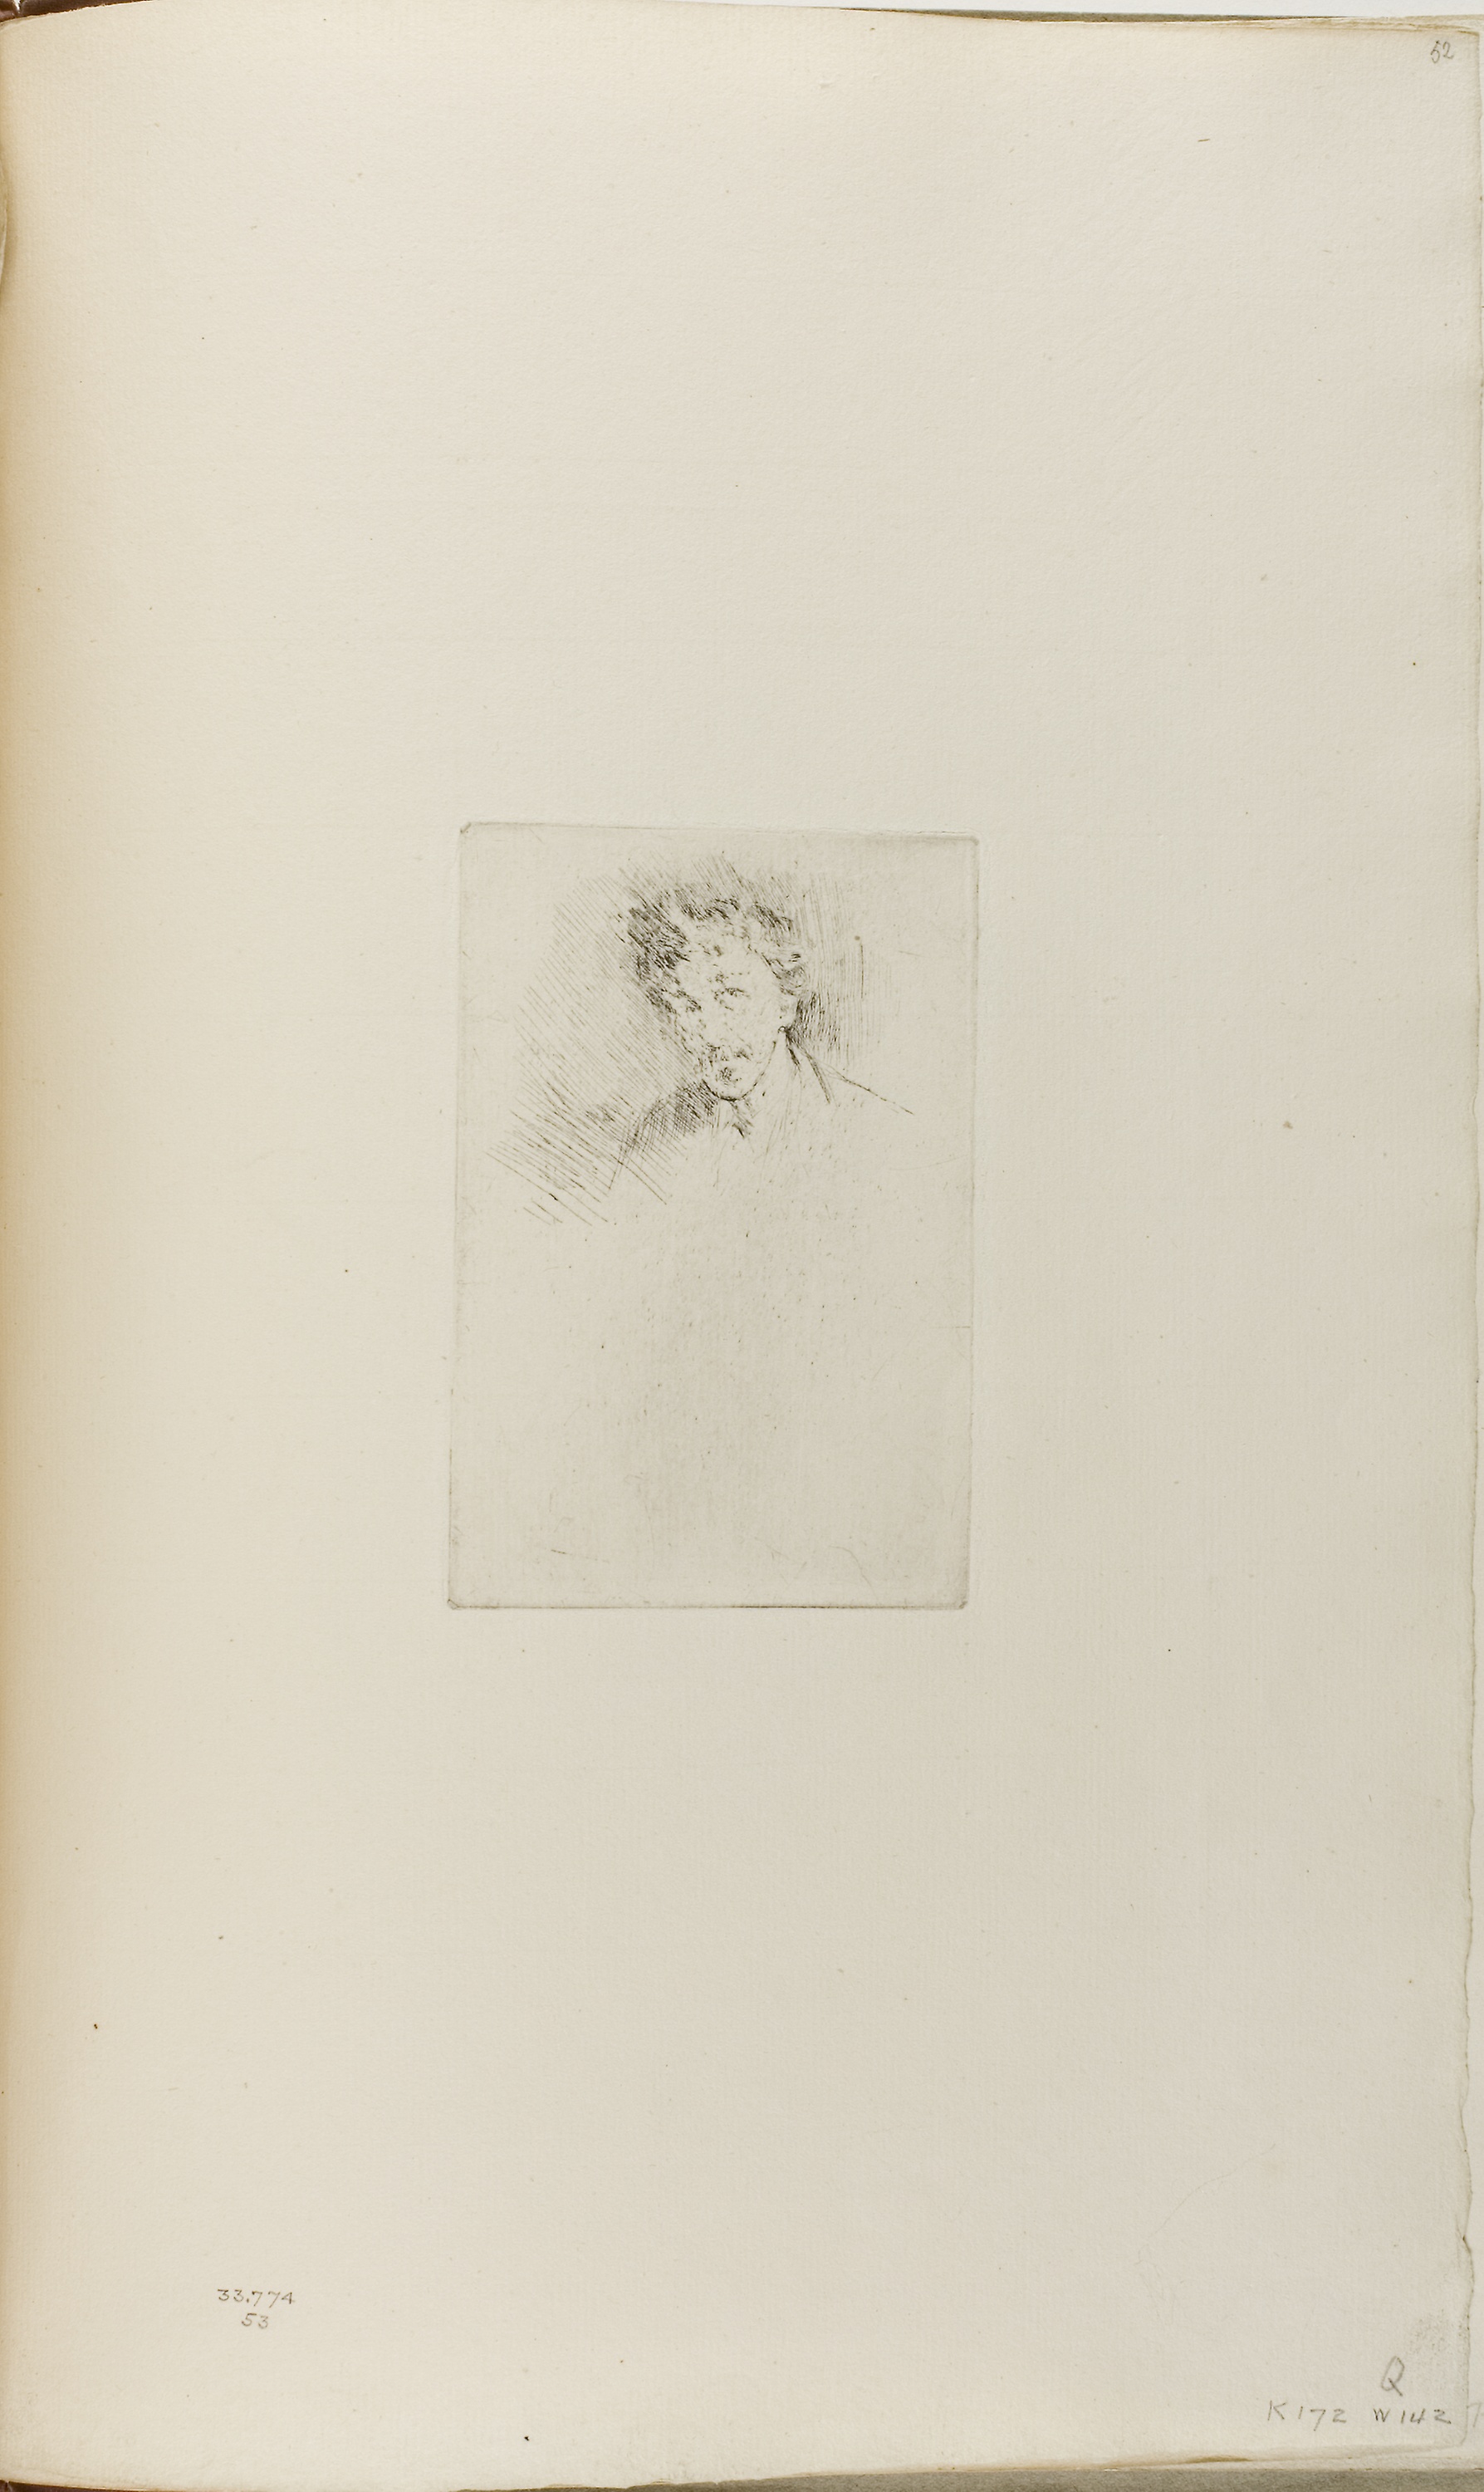
drawing, artwork